Mrs Watson's Cottage

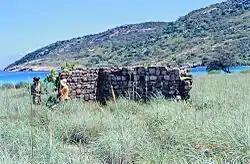
Stone ruins, 1996

Mrs Watson's Cottage is a heritage-listed house ruin at Lizard Island National Park, Shire of Cook, Queensland, Australia. It is also known as Stone ruin at Lizard Island. It was added to the Queensland Heritage Register on 21 October 1992.